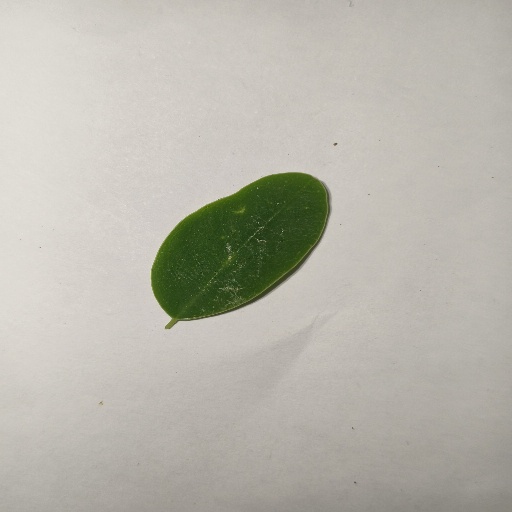
Species: Sojina
Leaf condition: Healthy Leaf